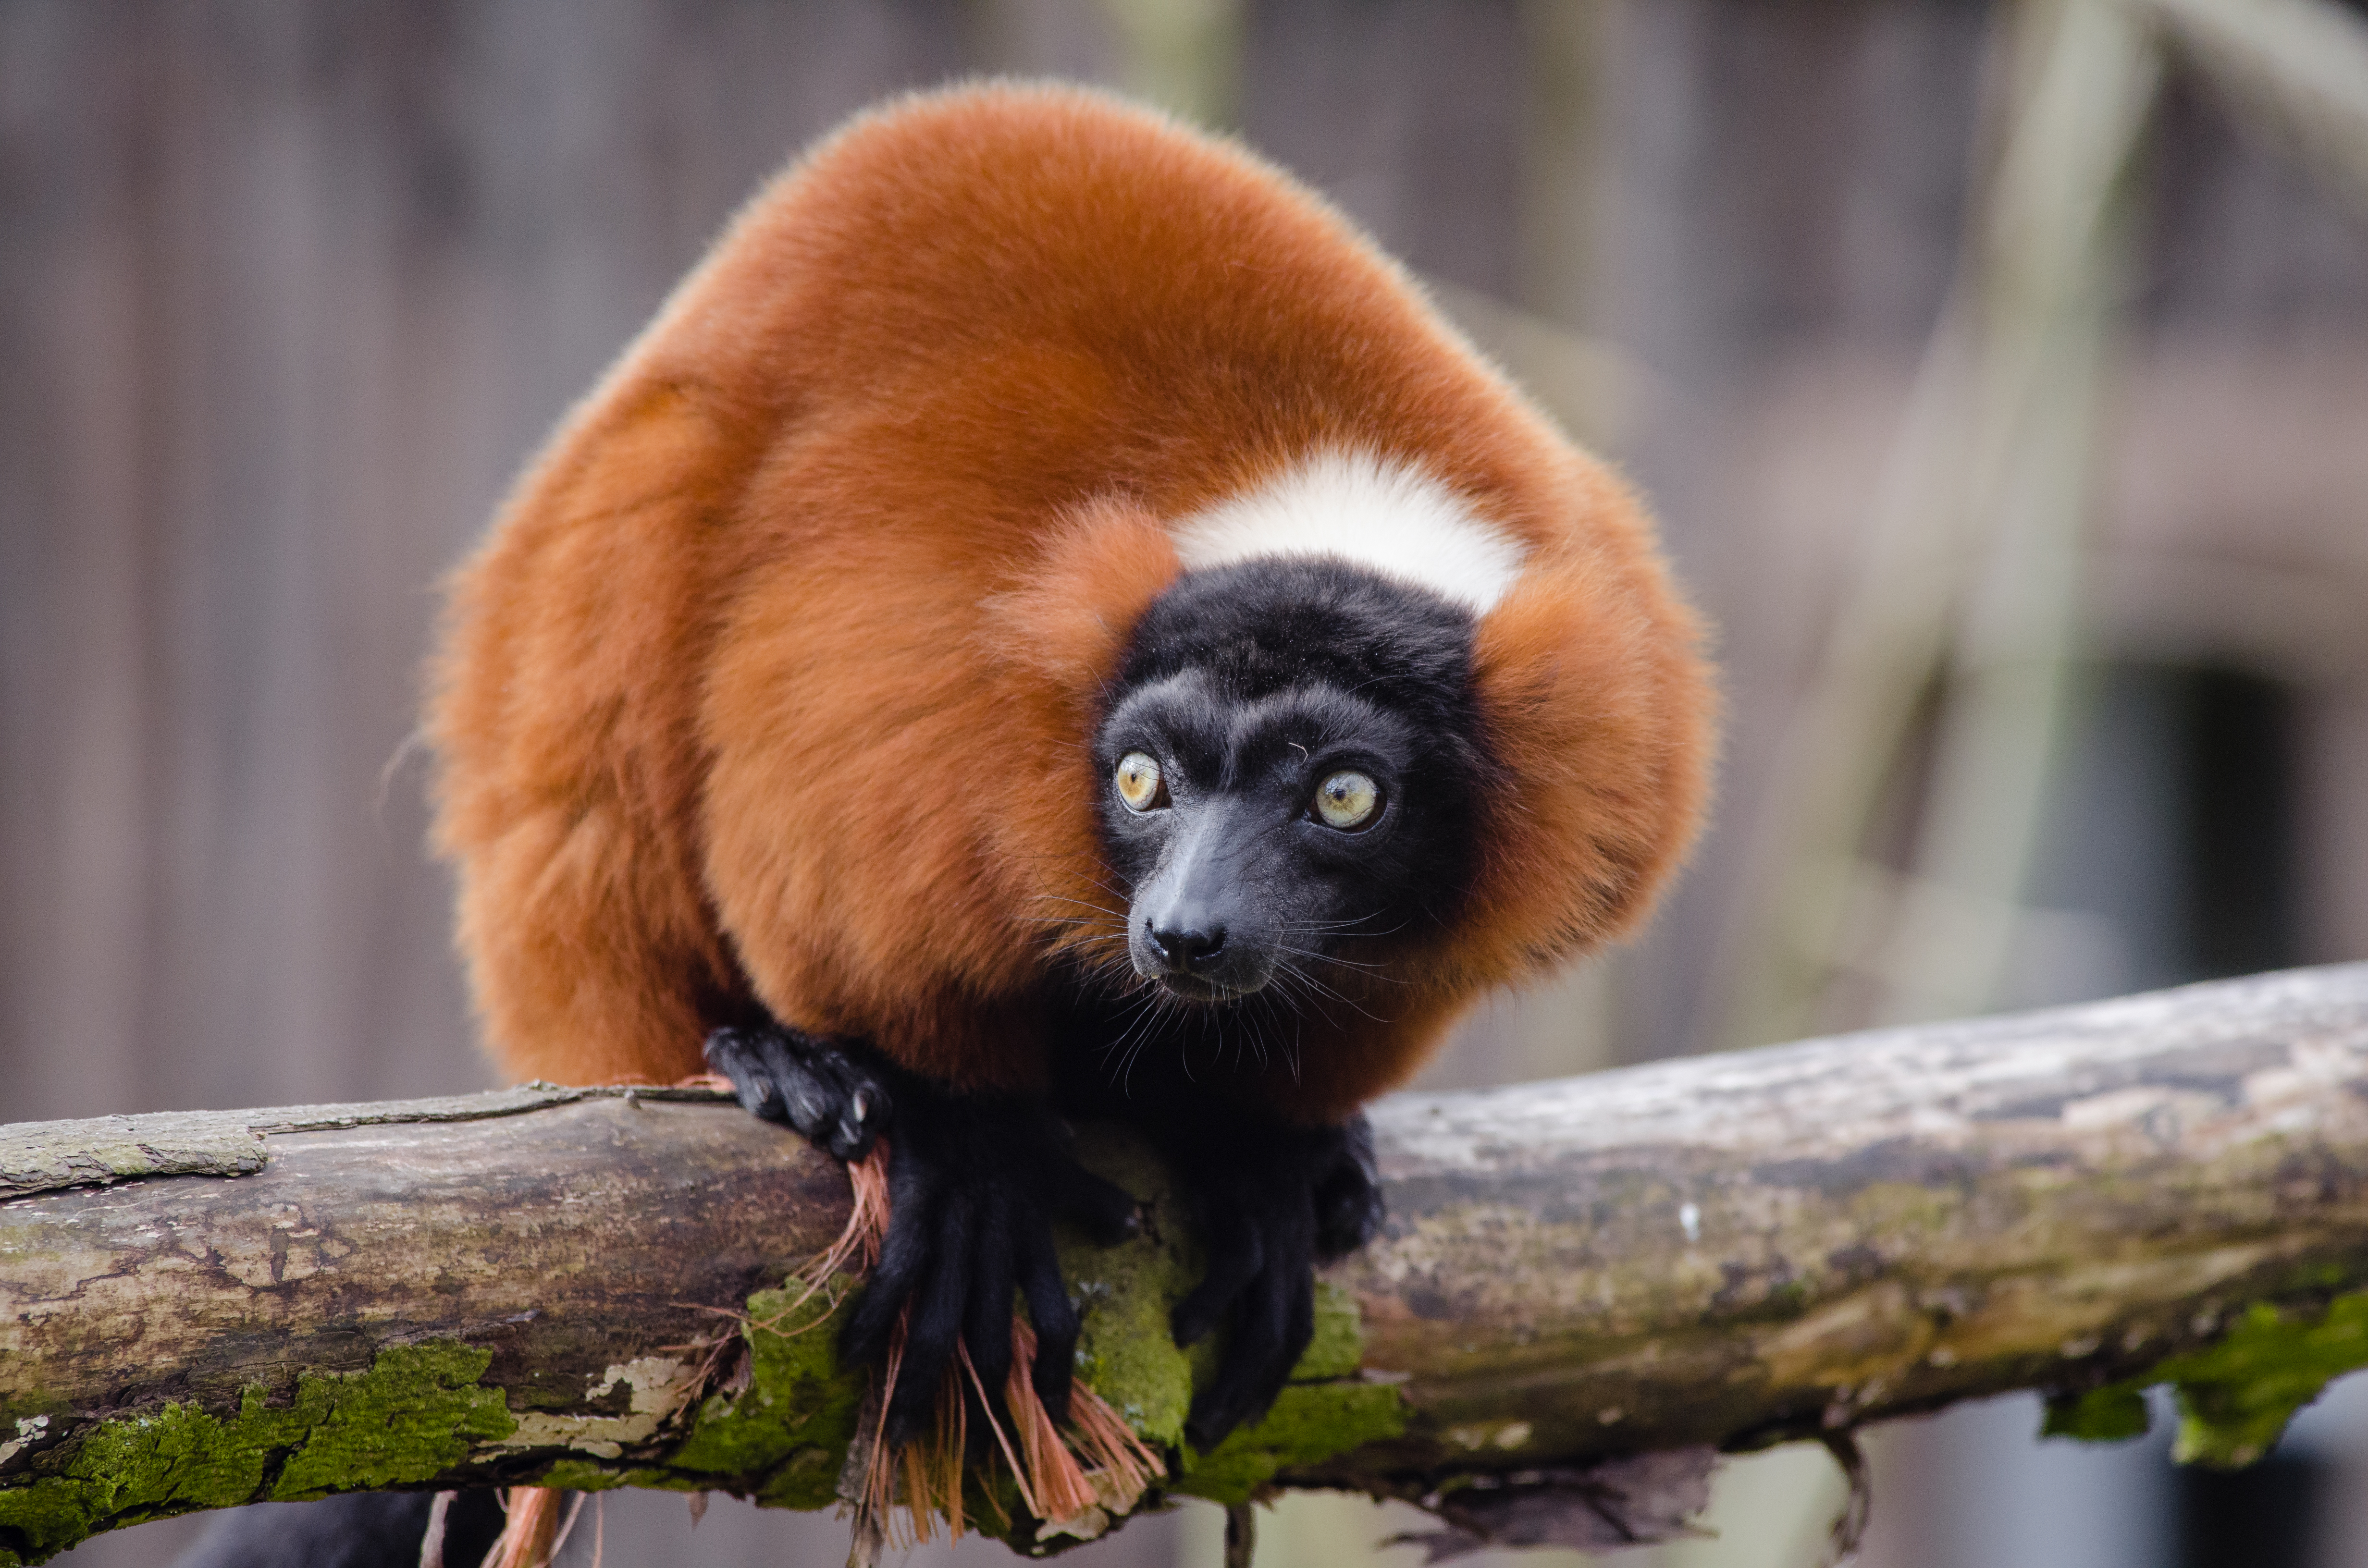
bokeh, feet, cute, wildlife, zoo, red, mammal, nikon, fauna, primate, eyes, hands, gibbon, madagascar, vertebrate, zoom, germany, deutschland, augen, adorable, lemur, d7000, roter, niedlich, tierpark, madagaskar, ruffed, vari, lemuren, gelsenkirchen, erlebniswelt, fuse, h nde, new world monkey